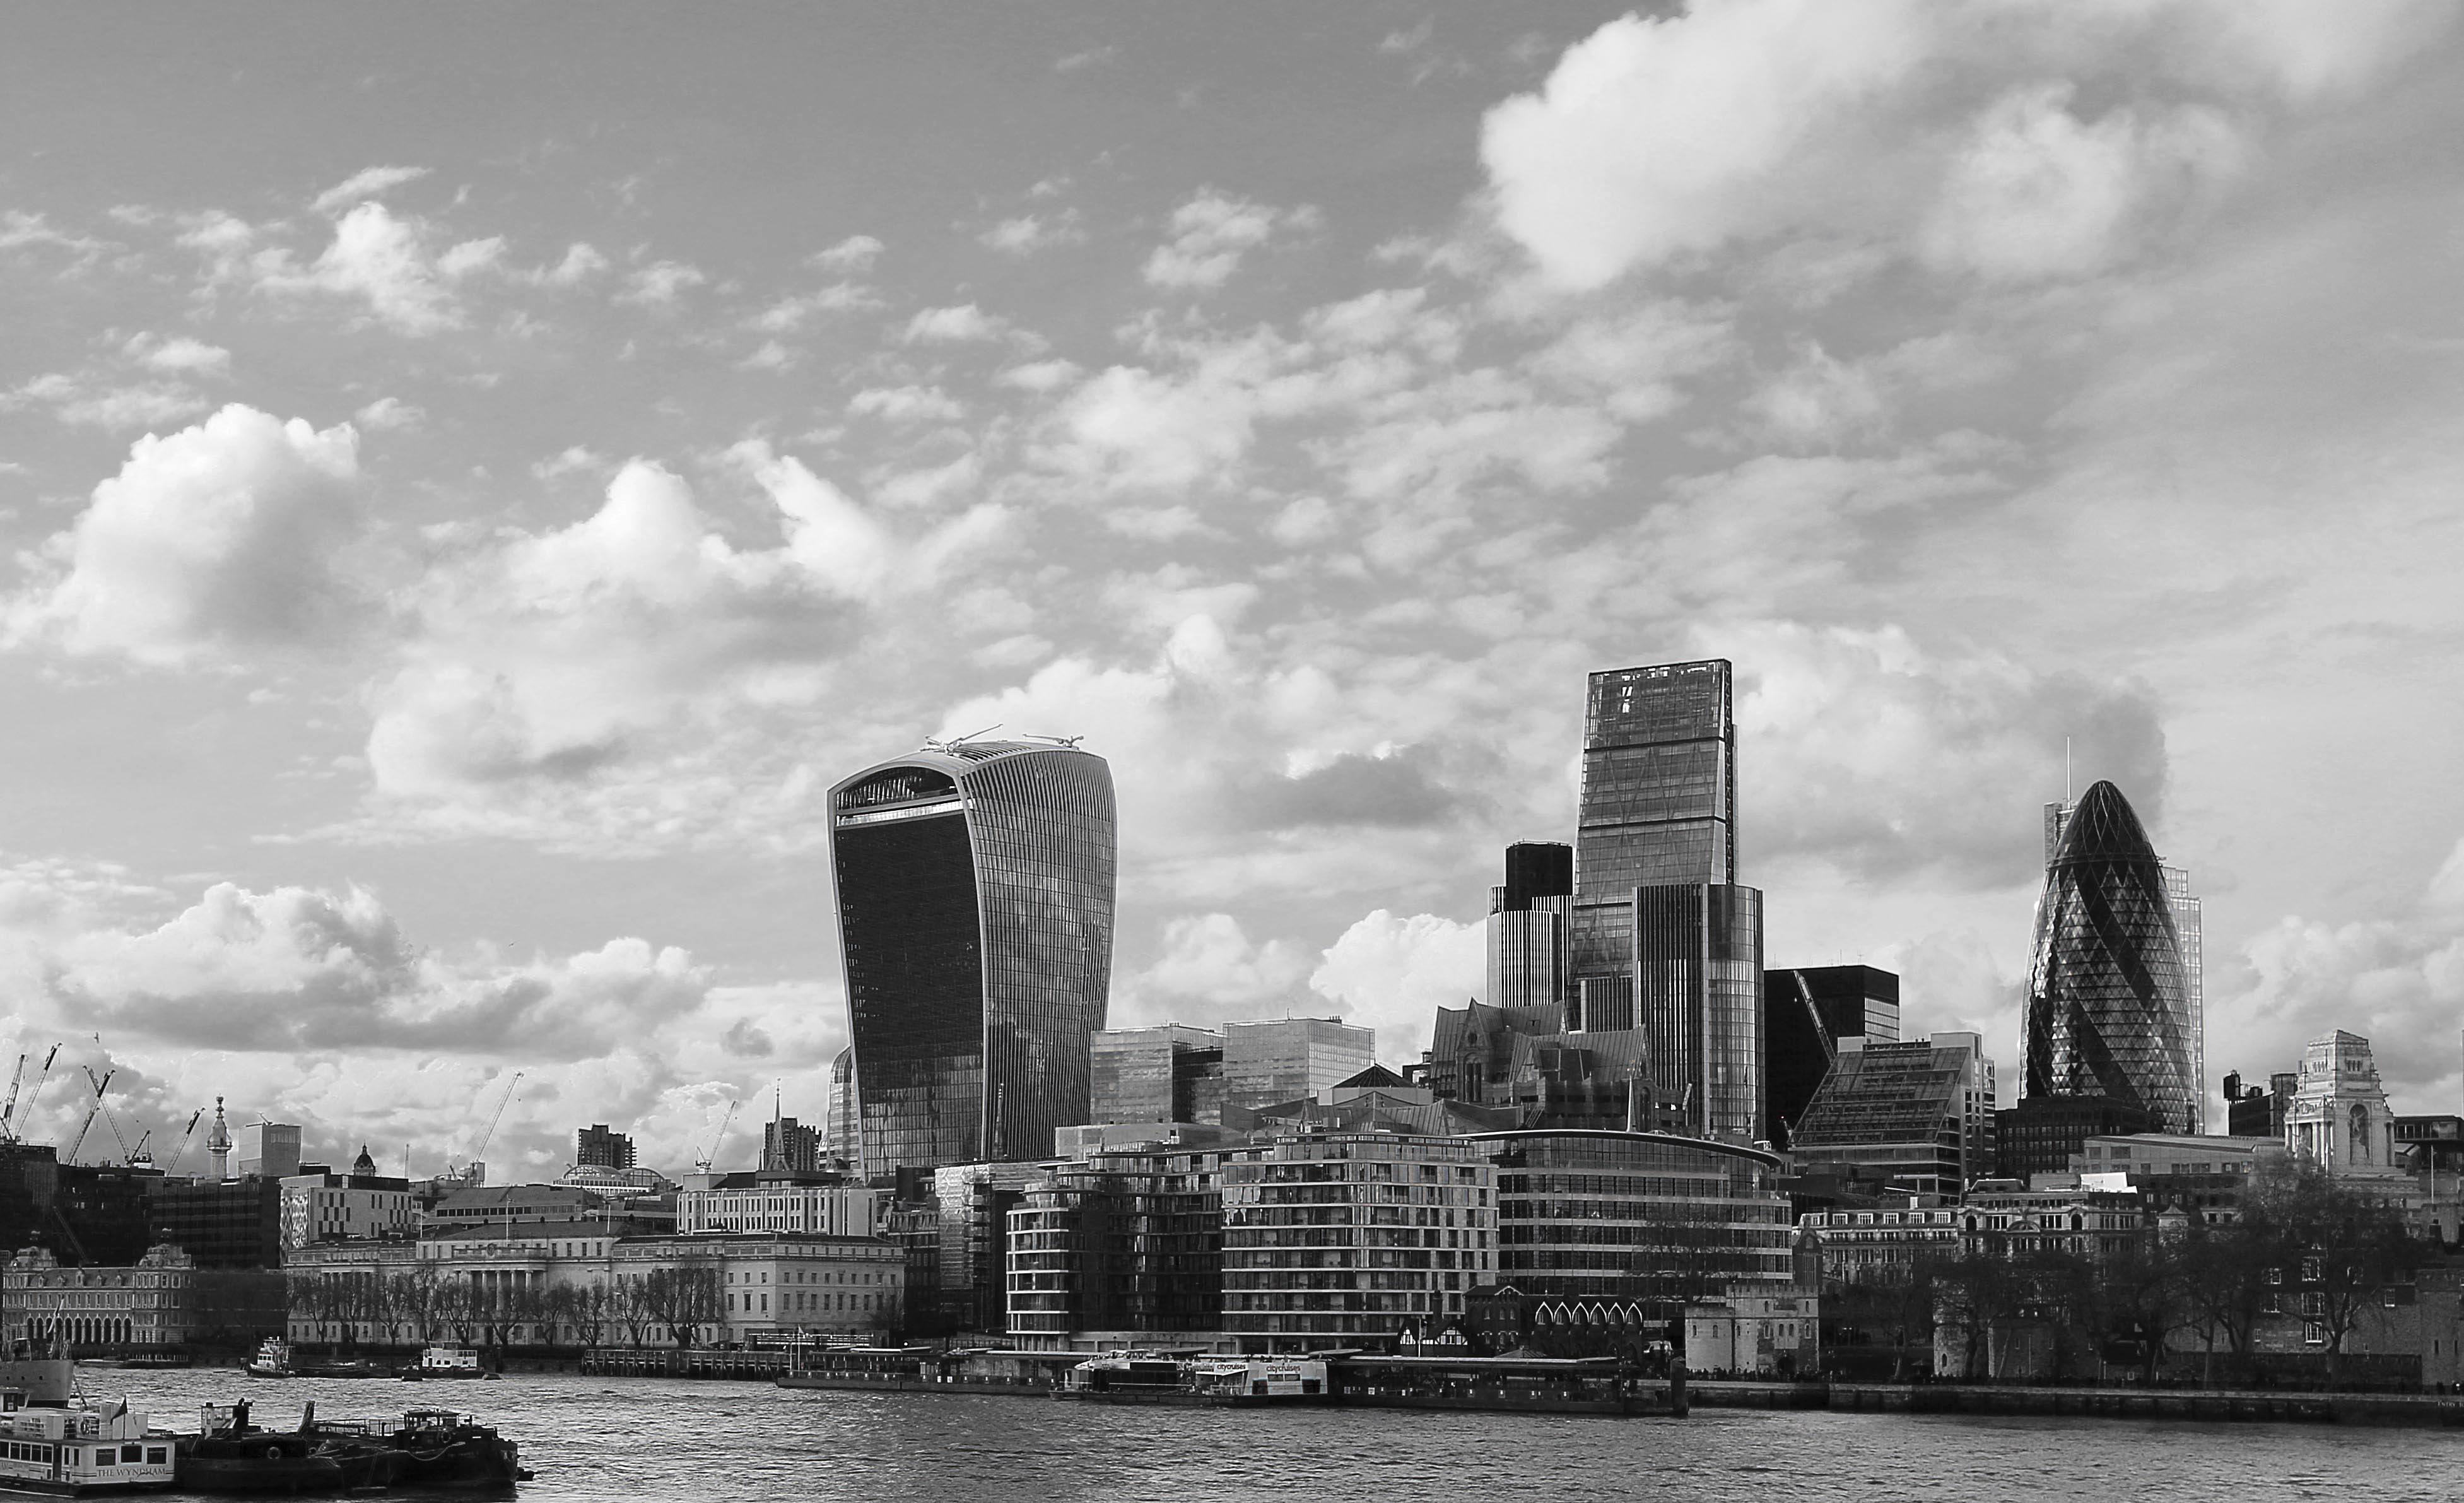
water, horizon, cloud, black and white, architecture, sky, skyline, photography, city, skyscraper, river, cityscape, monochrome, clouds, buildings, urban area, monochrome photography, atmospheric phenomenon, human settlement